Habima Theatre

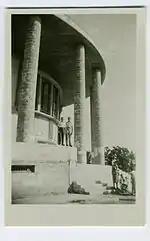
Historic building, c.1950

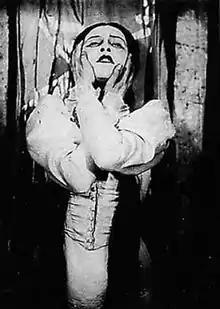
Hanna Rovina as Leah in S. Ansky's "The Dybbuk" (performed by Habima in the Hebrew-language translation by Hayyim Nahman Bialik).

Habima was founded as an amateur troup by Nahum Lazarevich Tsemakh (Hebrew: Naḥum Tsemaḥ; 1887–1939) in Białystok (then in Grodno Governorate, Russian Empire) in 1912. Menahem Gnessin was one of its cofounders and early actors. Because its performances were in Hebrew, invoked the Jewish folk tradition, and dealt with issues of the Jewish people, soon it was banned by Russian authorities, and the theatre troupe was forced to become a travelling one. Beginning in 1918, the theatre operated under the auspices of the Moscow Art Theatre, which some consider its actual beginning. It encountered difficulties under the Soviet government as well, after the Russian Revolution. Konstantin Stanislavsky arranged for the mainly Jewish Polish actors to be trained by Yevgeny Vakhtangov. The People's Commissar for Nationalities Affairs, Joseph Stalin, also authorized the theatre's creation. However, the Yevsektsiya attempted to use its influence to cut off state funds to Habima, branding it counter-revolutionary.